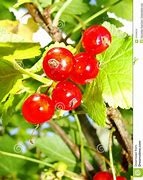
Label: redcurrant